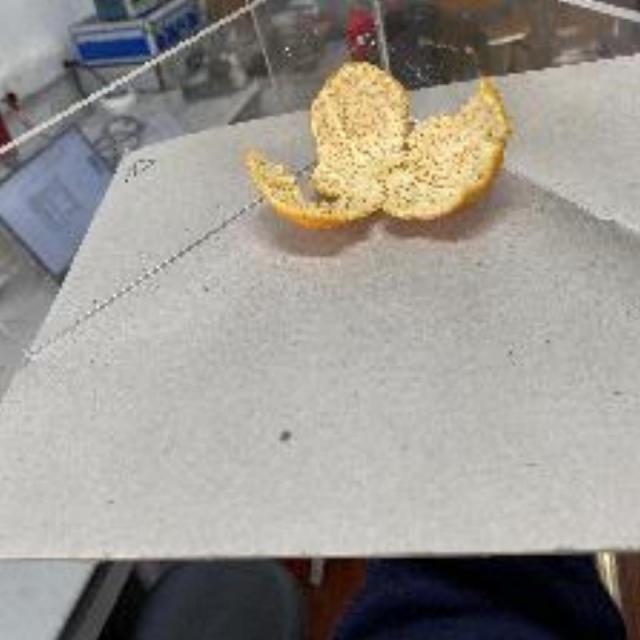
Label: peels